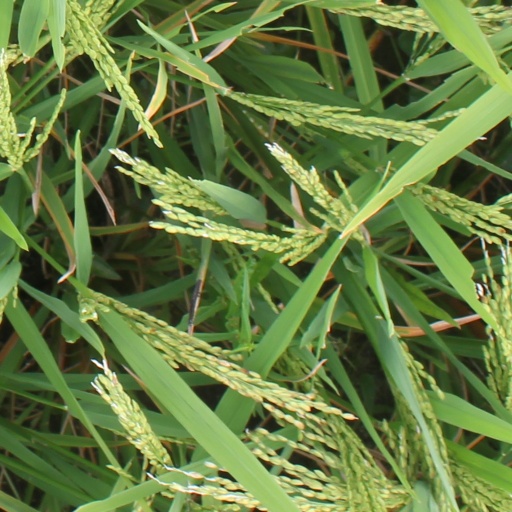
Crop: rice